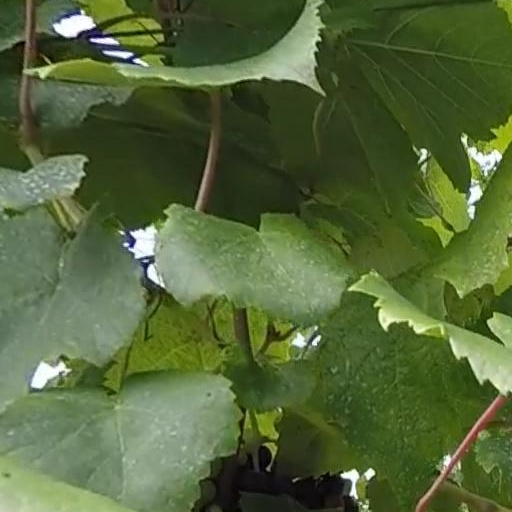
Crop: grape